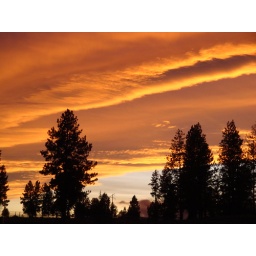
Evening sky over Summit High School football field - Bend, OR (10/2009)